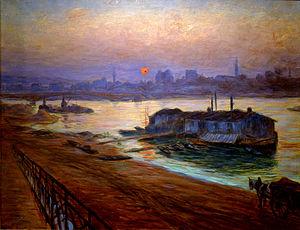
Gaston Prunier, né au Havre le 19 janvier 1863, et mort à Paris le 22 octobre 1927, est un peintre et graveur post-impressionniste français.
Le pont de Grenelle-Cadets-de-Saumur est un pont de Paris construit entre 1966 et 1968 sur l’emplacement d'un premier pont bâti en 1827.